Ignacio Casale

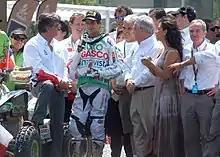
Ignacio Casale at the 2013 Dakar Rally awards ceremony

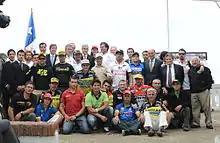
Ignacio Casale 2014 Dakar Rally

Casale took part in the 2010 Dakar Rally with his father, competing in the Trucks category. They finished in 26th place, earning Casale a wild card place in the 2011 Dakar Rally, where he finished 40th in the motorcycle category. The following year he competed in the four-wheeler category and finished in fourth place, the highest ranked Chilean rider.